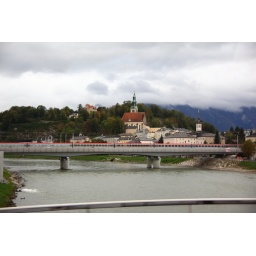
Salzburg from our bus window, as we whizzed over the bridge to the old city.